Pula, Sardinia

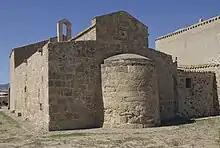
Church of Sant'Efisio.

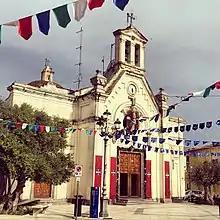
Church of San Giovanni Battista.

Just before the site of Nora, stands the church of Sant'Efisio (12th century). It was built in the place where the saint was martyred. At the foot of the sanctuary lies Guventeddu beach (from the Sardinian "Guventeddu", meaning small convent).